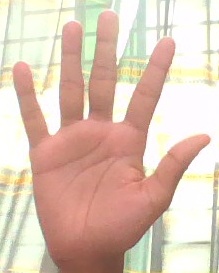
ASL sign: 5